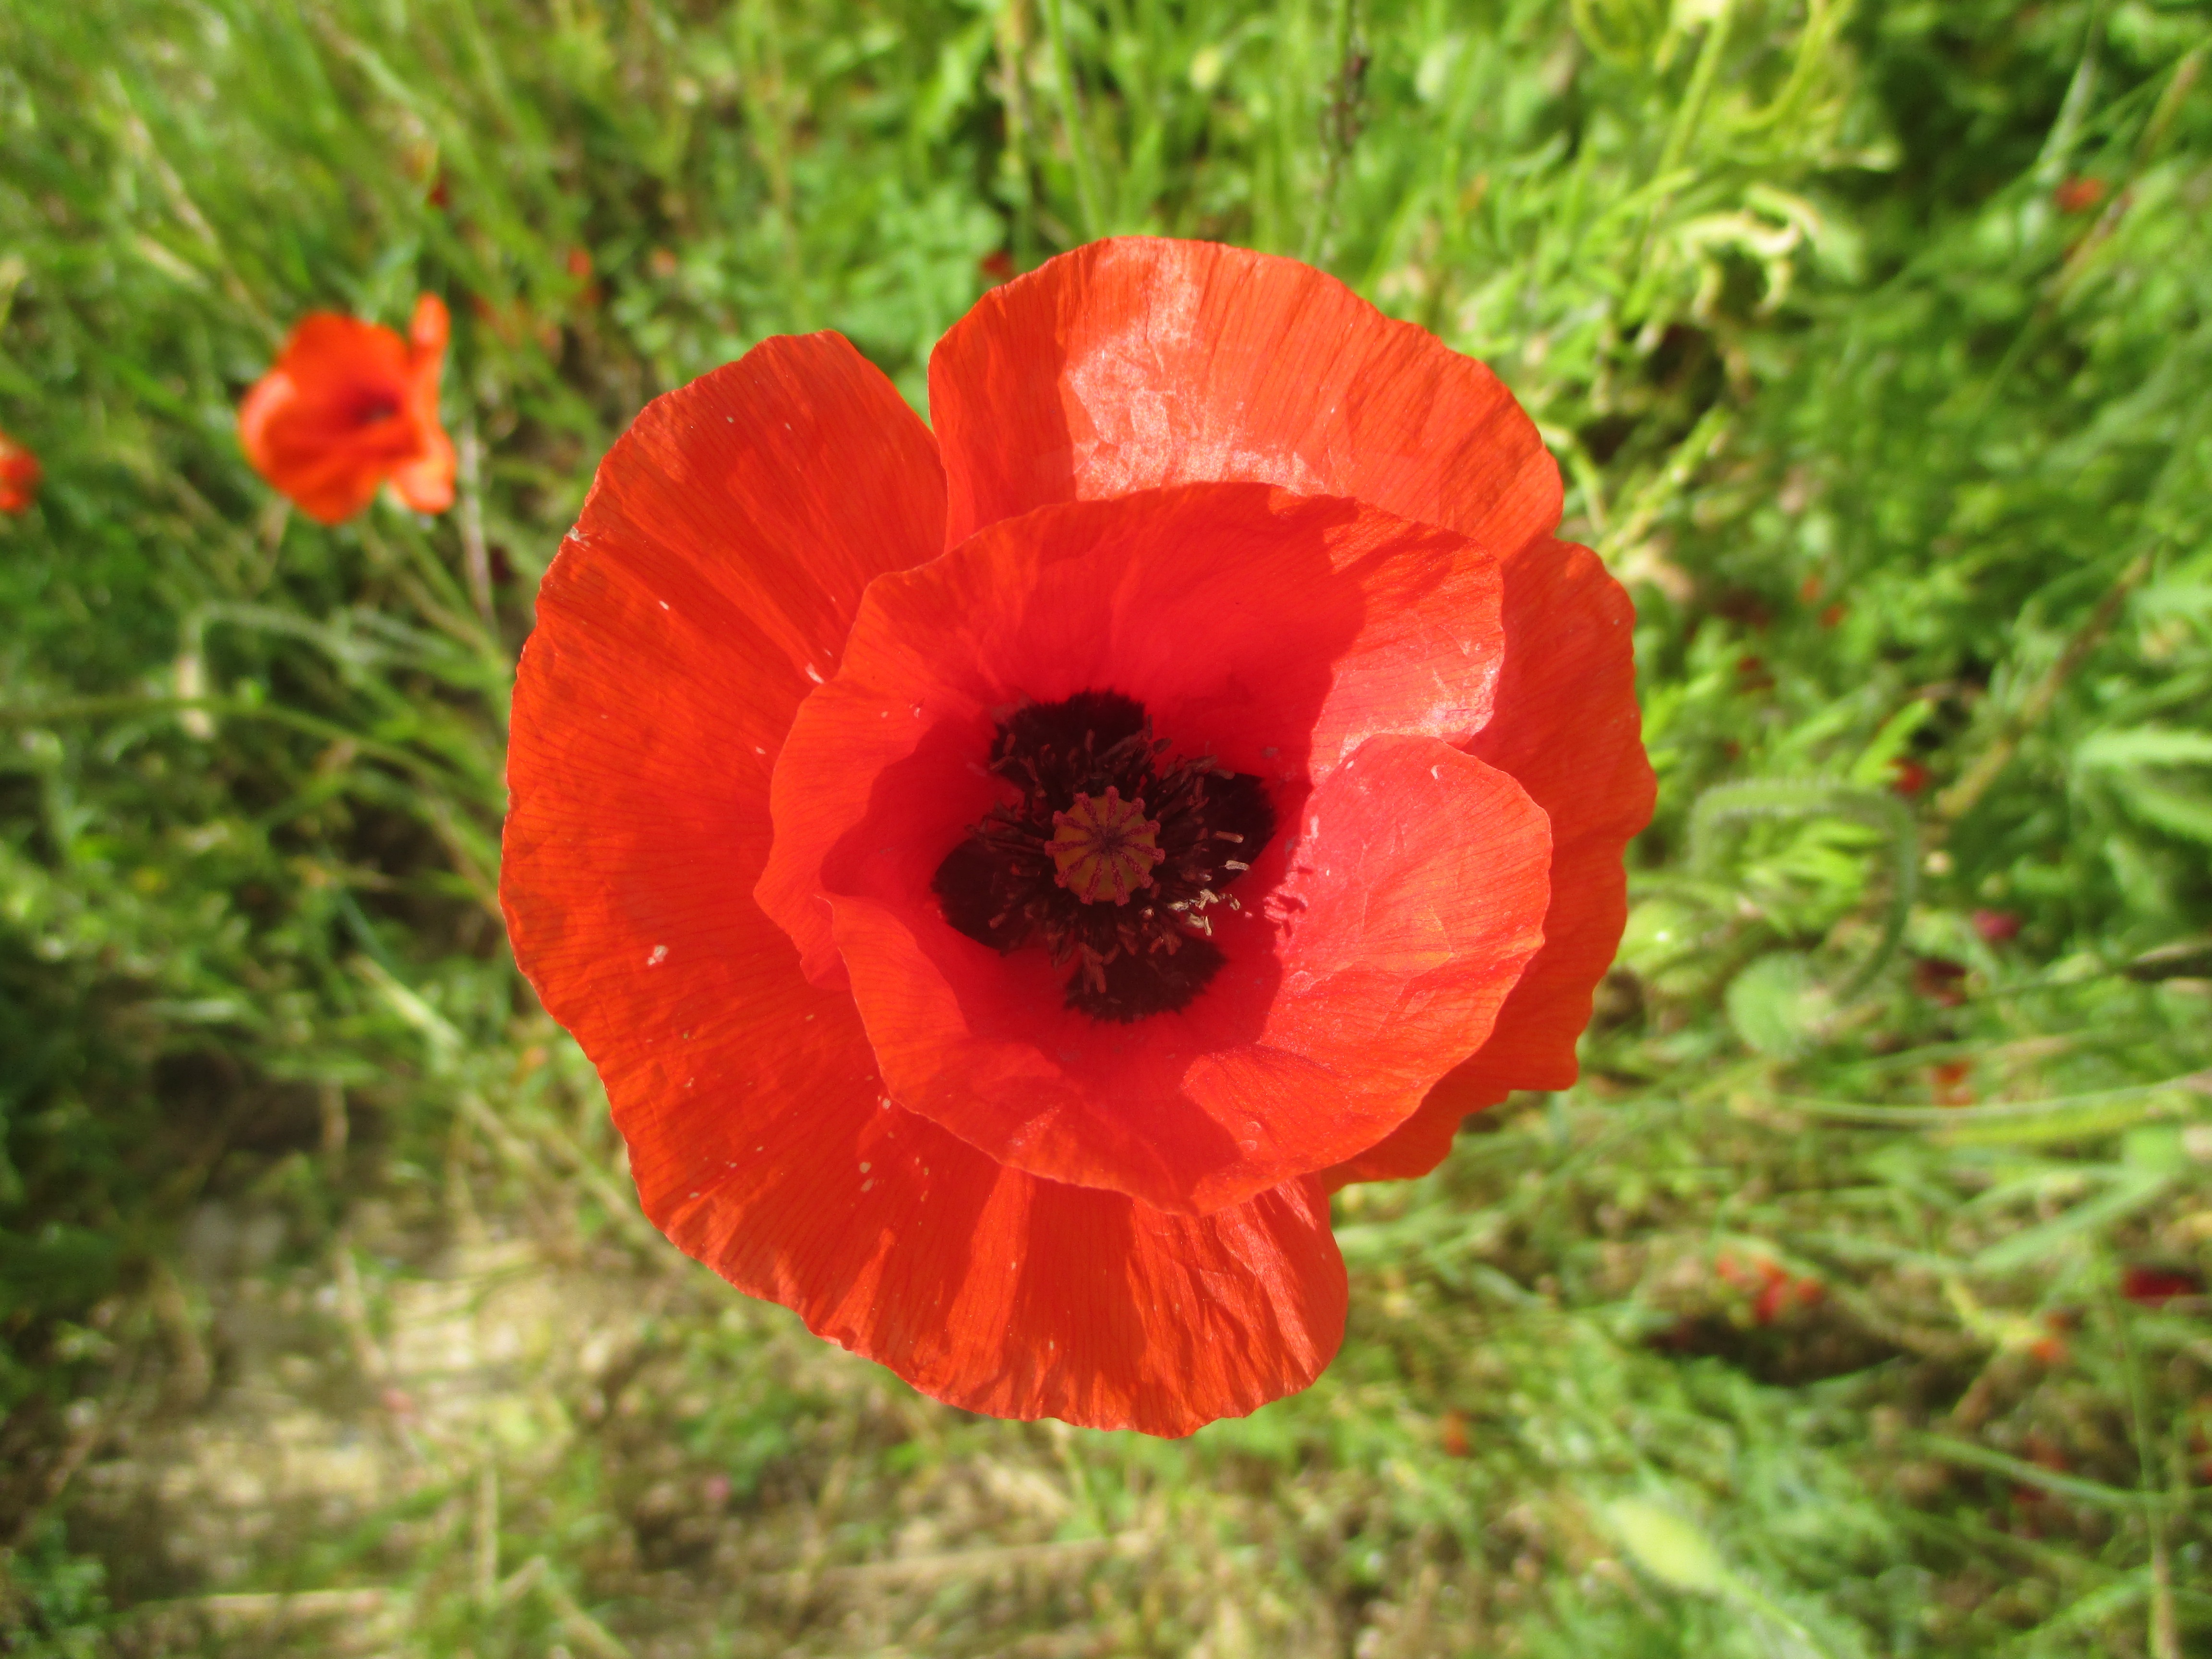
nature, plant, meadow, flower, petal, country, summer, red, botany, flora, wildflower, wild flowers, poppy, coquelicot, flowering plant, eschscholzia californica, annual plant, land plant, poppy family